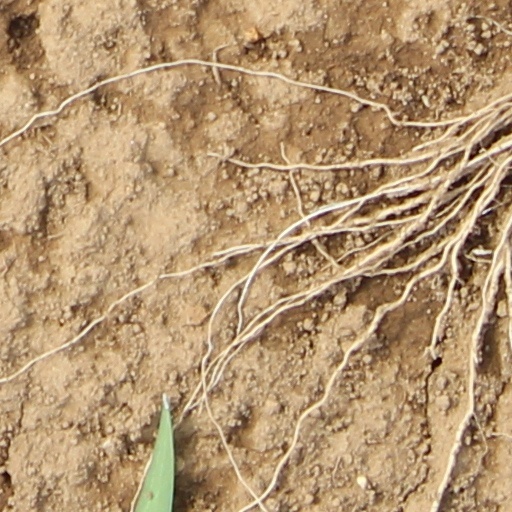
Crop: wheat